Ideology of the English Defence League

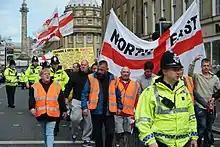
An EDL march in Newcastle in 2017

The EDL's attitude to nationhood is reflected in chants like "we want our country back"; the term "Defence" in its name presents English identity as something that is under threat. The EDL's nationalist stance is also reflected in its nomenclature and choice of symbols, which regularly include the cross of St George; its logo, for instance, features St George's cross on a shield. Such imagery evokes the symbolism of the medieval Crusades, in which Christians battled Muslims for control of the Holy Land. The motto featured on the logo is in Latin: "in hoc signo vinces", and was taken from that of the first Christian Roman Emperor, Constantine. The name also reflects a militaristic stance, as did branded clothing with text like "Loyal Footsoldier", while it also employs the martial slogan "NS", an abbreviation for "No Surrender", sometimes presented in the altered form of "Never Fucking Surrender Ever" (NFSE). On the EDL discussion board, members regularly referred to a forthcoming war.